1922–23 Michigan Wolverines men's basketball team

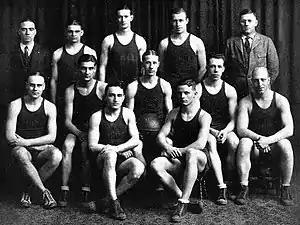
1922–23 Michigan Wolverines men's basketball team Back (from left): Bert Uebele, Harry Kipke, Arthur McWood, William Henderson, E. J. Mather Middle (from left): Howard Birks, William Rice, Gilbert Ely, William Piper, Franklin Cappon Front (from left): Meyer Paper, George Haggerty

The 1922–23 Michigan Wolverines men's basketball team represented the University of Michigan in intercollegiate basketball during the 1922–23 season. The team compiled a record of 11–4, and 8–4 against Big Ten Conference opponents. The team finished in third place in the Big Ten behind Iowa and Wisconsin. E. J. Mather was in his fourth year as the team's coach, and Gilbert C. Ely was the team captain as well as being the team's high scorer and a unanimous first-team All-Big Ten player. Michigan played only three non-conference games during the 1922–23 season, one against Notre Dame and a home-and-away series against Michigan Agricultural College (now known as Michigan State University).